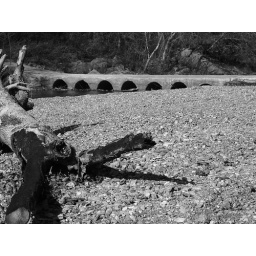
Strawberry river, low water bridge near Poughkeepsie, AR.